Merapoh

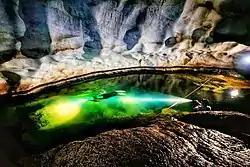
Jinjang Pelamin Cave, Merapoh

Merapoh is a small town in Lipis District, Pahang, Malaysia. It is located next to the Pahang-Kelantan border. A railway station of the KTM East Coast Line is located here.